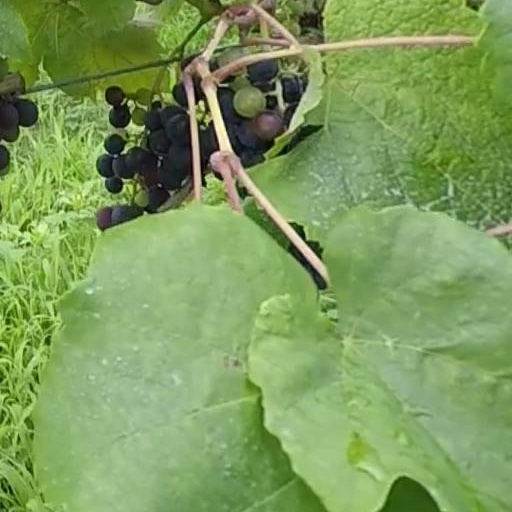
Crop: grape